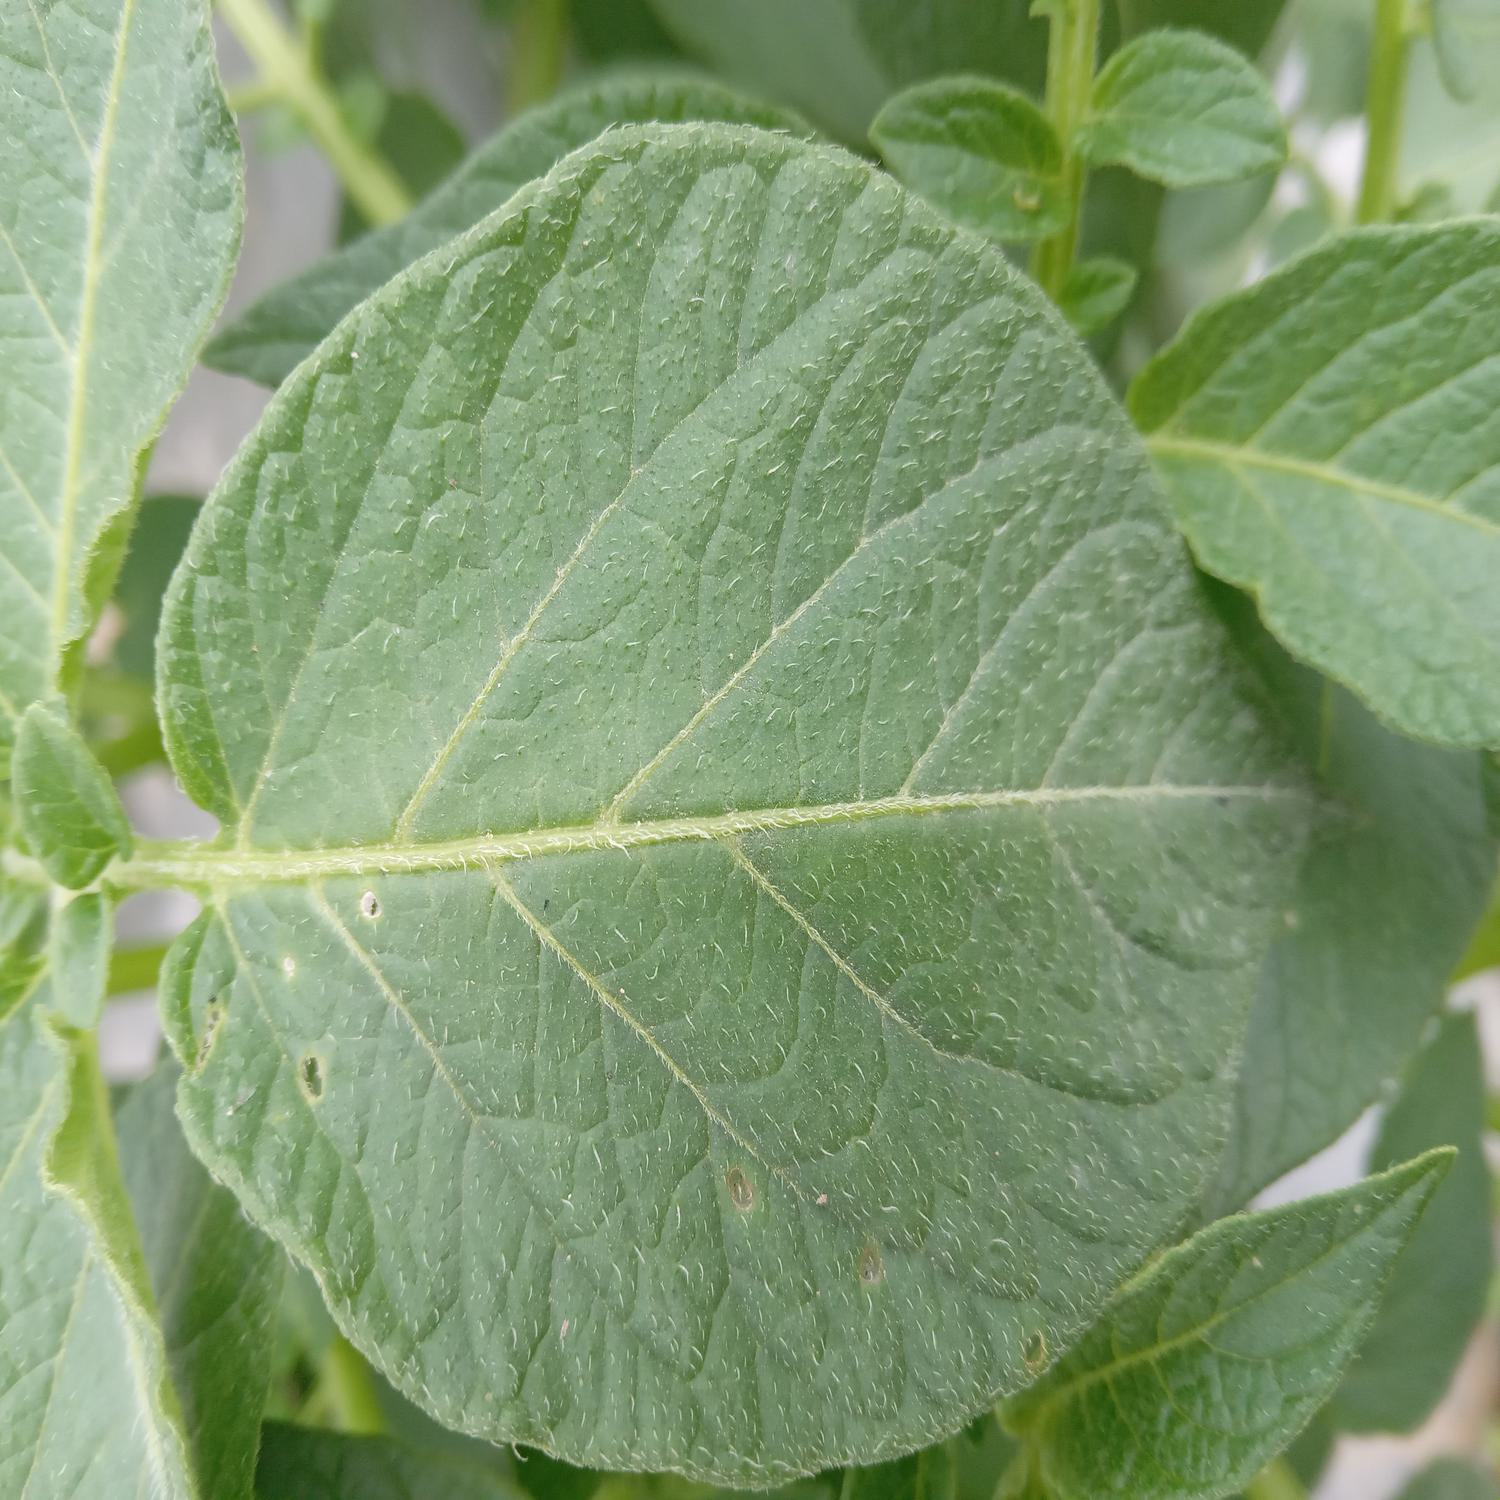
Label: Pest